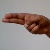
The image shows a hand gesture representing the letter 'H' in Indian Sign Language.